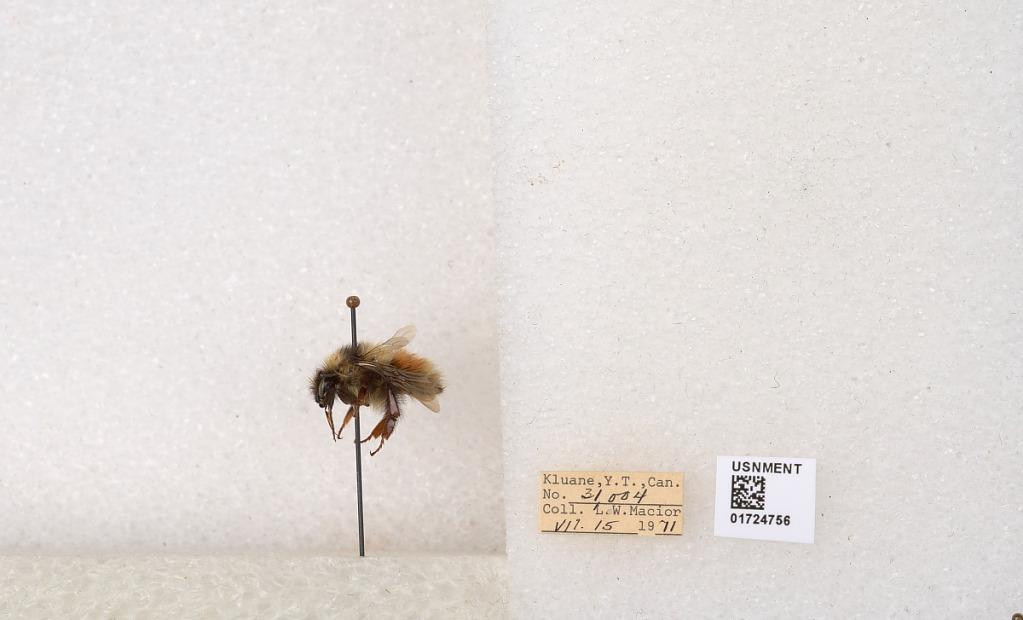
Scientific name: Bombus (Pyrobombus) sylvicola Kirby
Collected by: L. Macior
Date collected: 1971-7-15
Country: Canada
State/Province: Yukon Territory
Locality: Kluane National Park and Reserve
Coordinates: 60.7493, -139.504